Varanus salvadorii

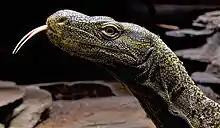
Closeup of the bulbous snout, at the Cologne Zoo

A characteristic feature of the crocodile monitor is its blunt, bulbous snout, which makes it look different from every other monitor on New Guinea, and suggested the common name "tree crocodile". The body of the lizard is dark green with rings of yellow spots. The tail is banded yellow and black and is extremely long.